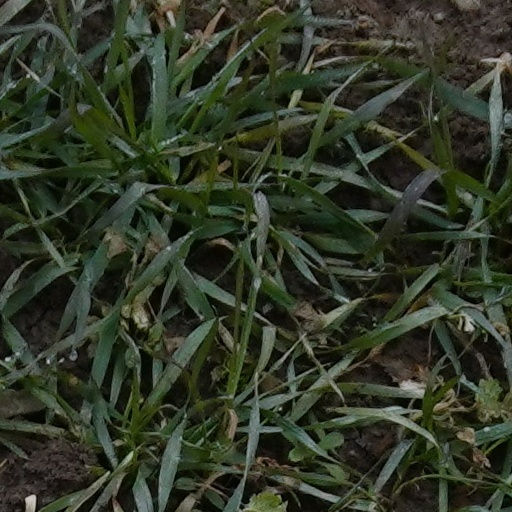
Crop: wheat